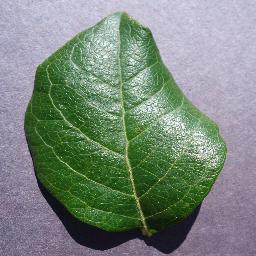
Label: Blueberry___healthy